Codex Alexandrinus

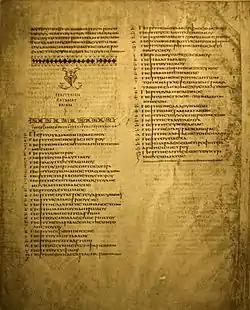
List of chapters (κεφάλαια) in the Gospel of Mark

The manuscript is a codex (precursor to the modern book) made from 773 vellum folios (specific name for pages in a codex) measuring , bound in quarto format (parchment leaves placed on top of each other, folded in half vertically, and then folded in half again horizontally, to make a single block, then stitched together with others to create a book), which now comprise four volumes. Most of the folios were originally gathered into quires of eight leaves each (this being eight parchment leaves placed on top of each other, then folded as per quarto above). Scholar B. H. Cowper describes the vellum as "thin, fine, and very beautiful". In modern times it was rebound into sets of six leaves each. Cowper's further description of the pages note they are "often discoloured at the edges", which have been damaged by age and more so through "the ignorance or carelessness of the modern binder, who has not always spared the text, especially at the upper inner margin". Scrivener noted that "[t]he vellum has fallen into holes in many places, and since the ink peels off for every age whensoever a leaf is touched a little roughly, no one is allowed to handle the manuscript except for good reasons." Three volumes contain the Septuagint (the Greek version of the Old Testament, also known as the LXX), of which the total count of folios for each volume is 279, 238, and 118 with ten leaves lost. The fourth volume contains the New Testament in the remaining 144 folios, with 31 leaves lost. In the fourth volume, 1 and 2 Clement are also missing leaves, perhaps 3.